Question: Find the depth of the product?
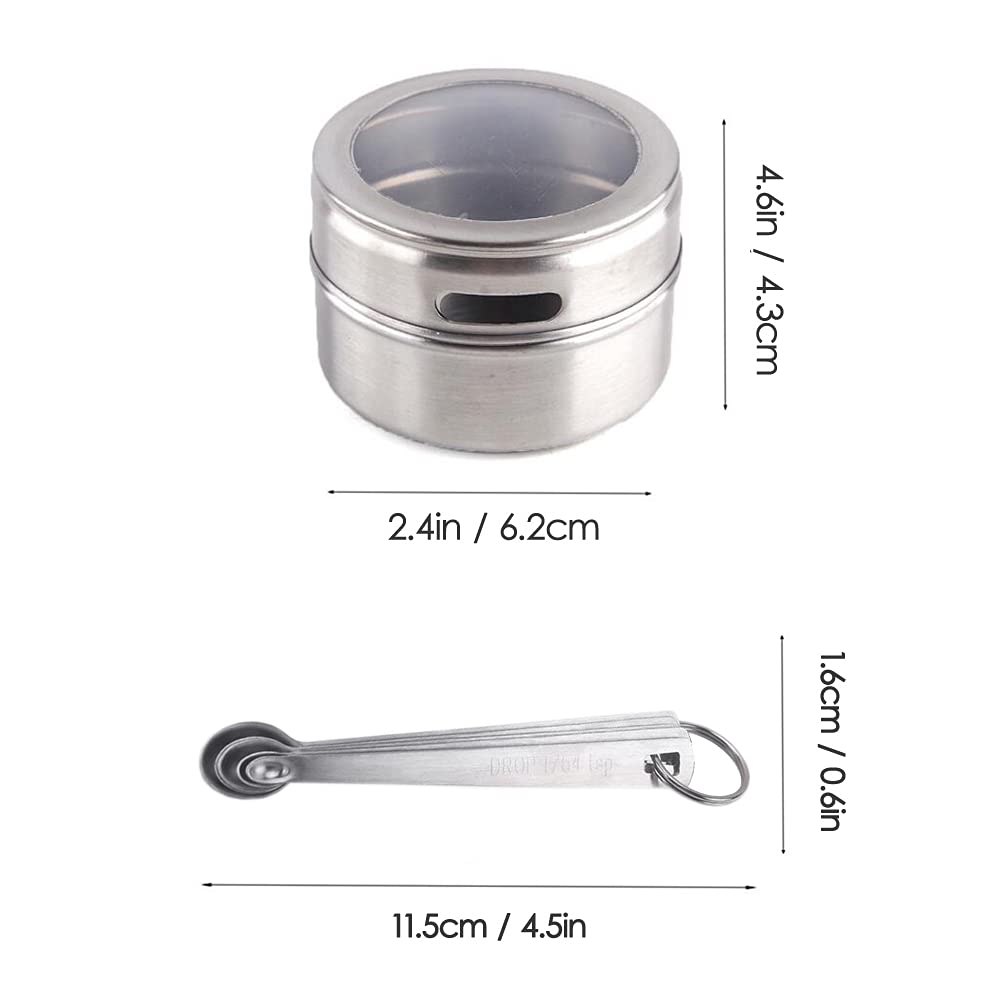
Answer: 6.2 centimetre